Matt Brewing Company

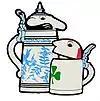
"Schultz and Dooley"

Utica Club's most famous campaign icons were a pair of talking beer steins, "Schultz and Dooley", who appeared in several popular television commercials that ran from 1959 to 1964. DDB (Doyle Dane Bernbach) copywriter David Reider created the characters and comedian Jonathan Winters supplied the voices of Schultz, Dooley, and the other beer steins that appeared in the commercials. The original Schultz and Dooley steins in the commercials were actually made of wood by famous puppeteer Bil Baird. Many Utica Club commercials depicted two characters ending an argument abruptly on ordering a Utica Club beer, leading to the jingle "It's tough to argue over an Utica Club, 'cause they put too much love into it!" The original character steins were Shultz, a German with a mustache and a bright chrome pickelhaube, and Dooley, an Irishman, with red hair and a shamrock. The original steins have special markings below the handles and on the bottom to identify them from others. These original steins can go for as much as $1,200 in today's market. The F.X. Matt Brewery released over fifty different characters since the 1990s to 2012. Now they make different characters for a different range of people to enjoy.